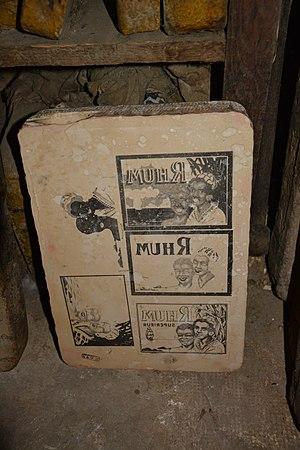
Sous sol de l'imprimerie PAM - lithographies
Inventée par Aloys Senefelder, à partir de 1796, en Allemagne, mais définitivement mise au point dans les premières années du XIXᵉ siècle, la lithographie est une technique d’impression qui permet la création et la reproduction à de multiples exemplaires d’un tracé exécuté à l’encre ou au crayon sur une pierre calcaire.